Hanna Parviainen

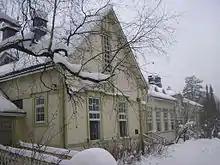
The town house of Hanna Parviainen in Jyväskylä.

Hanna Parviainen (3 August 1874 Jyväskylä – 12 February 1938 Helsinki), the executive managing the family sawmills, was the first woman to become a commercial counsellor for Finland.